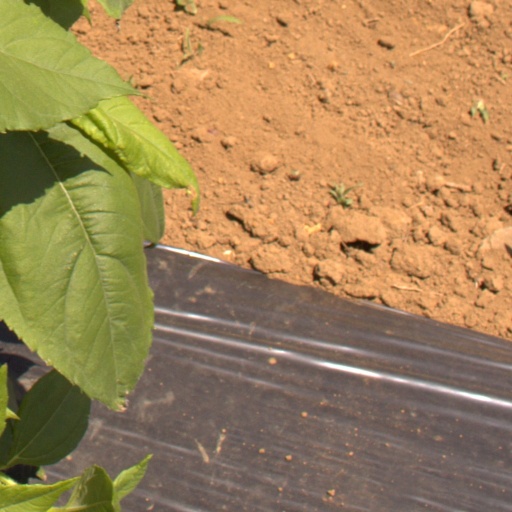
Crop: Jerusalem artichoke